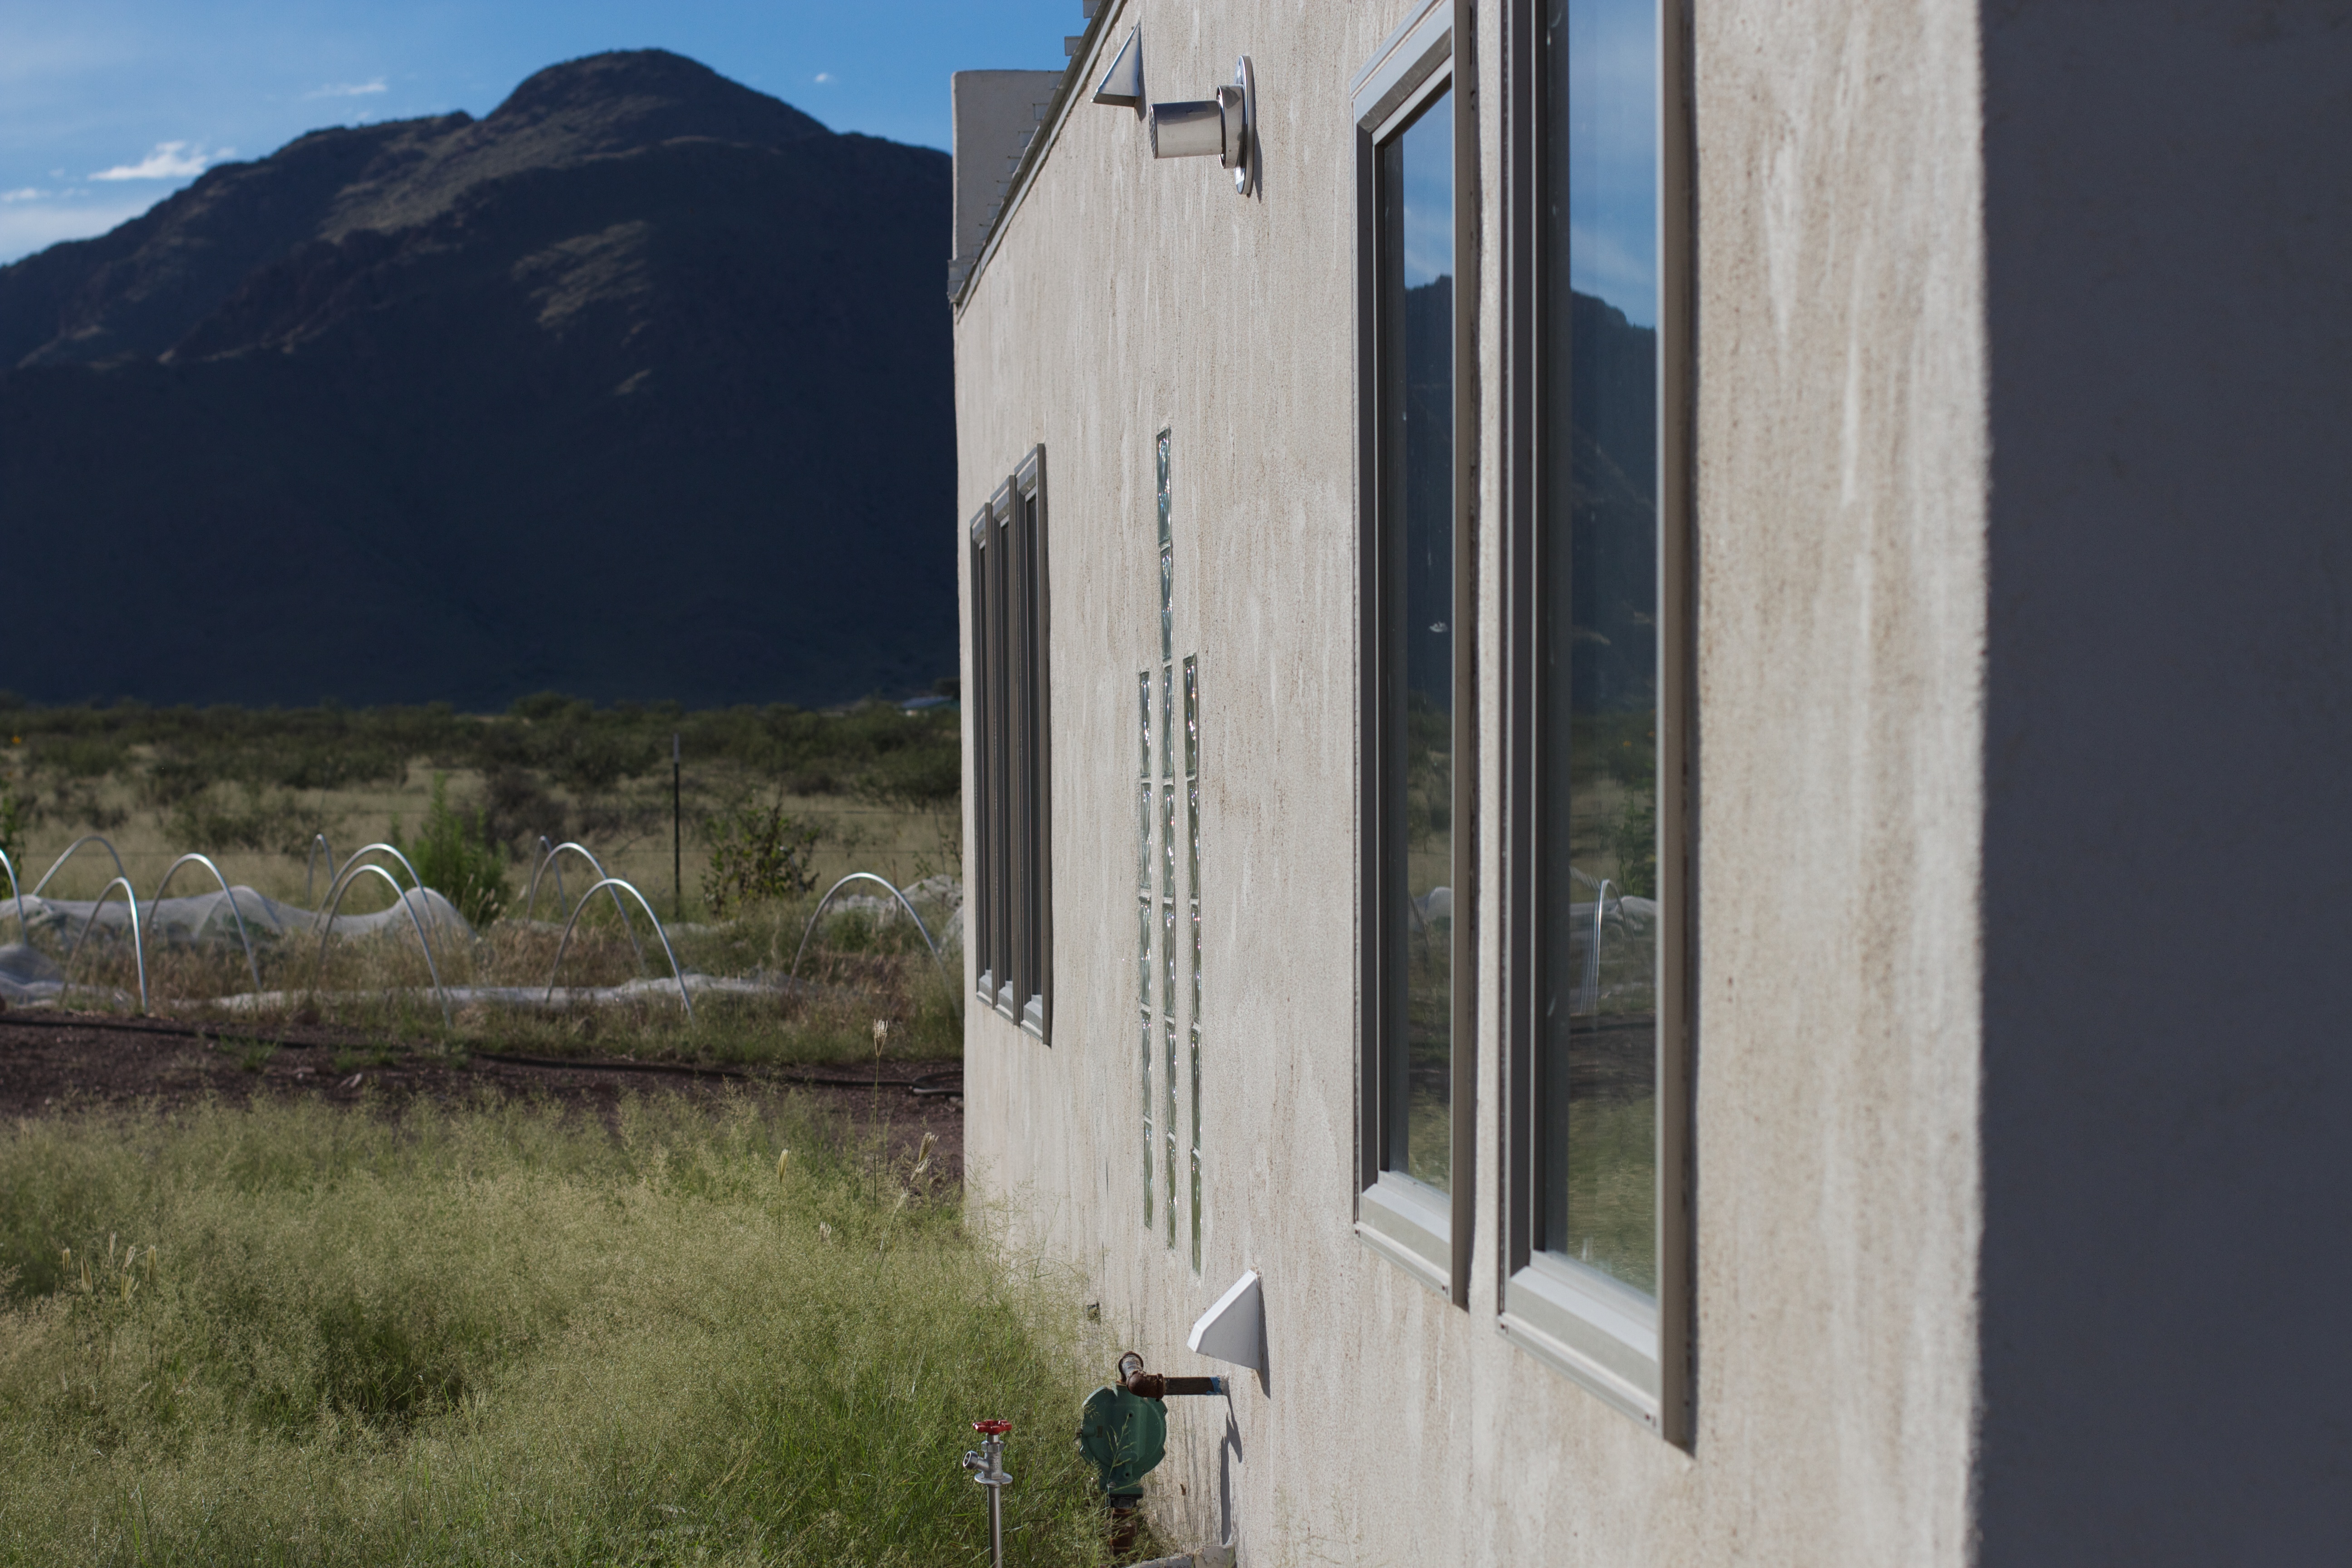
architecture, house, window, home, wall, facade